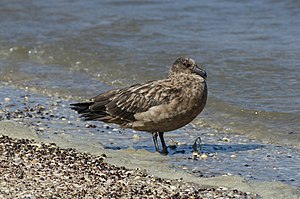
Storkjove / Storkjoven på Færøerne
Storkjove er en fugl i kjovefamilien. Den er kraftigt bygget, 50 til 58 cm lang og har en vingespændvidde fra 125 til 140 cm. Yngleområderne iigger på Island, i Norge, på Skotlands øer og på Færøerne, hvorfra navnet Skua stammer. Den lever som snylter på havfugle, og af havfugle dvs som rovfugl. Ligesom de andre kjover angriber den mennesker, der kommer for tæt på ynglekolonien. Vinteren tilbringer den på det åbne Atlanterhav. Storkjoven er den største af de fire kjovearter, der forekommer i Danmark,